Veer-class corvette

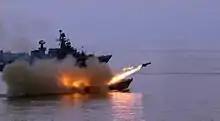
INS "Nirghat" firing a surface to surface missile during the Combined Commanders' Conference 2015.

INS "Nirghat" served in Indian Navy from 15 December 1989 to 11 January 2018. She was commissioned at Poti, Soviet Union (now in Georgia) on 15 December 1989 with Commodore S Mampully as the commissioning Commanding Officer. During her three decades of service, she was forward deployed along the Gujarat coast for patrolling and she participated in numerous operations including Operation Parakram and Operation Vijay. The ship was decommissioned at Naval Dockyard in Mumbai on 11 January 2018 and her last Commanding Officer was Commander Mohammed Ikram.